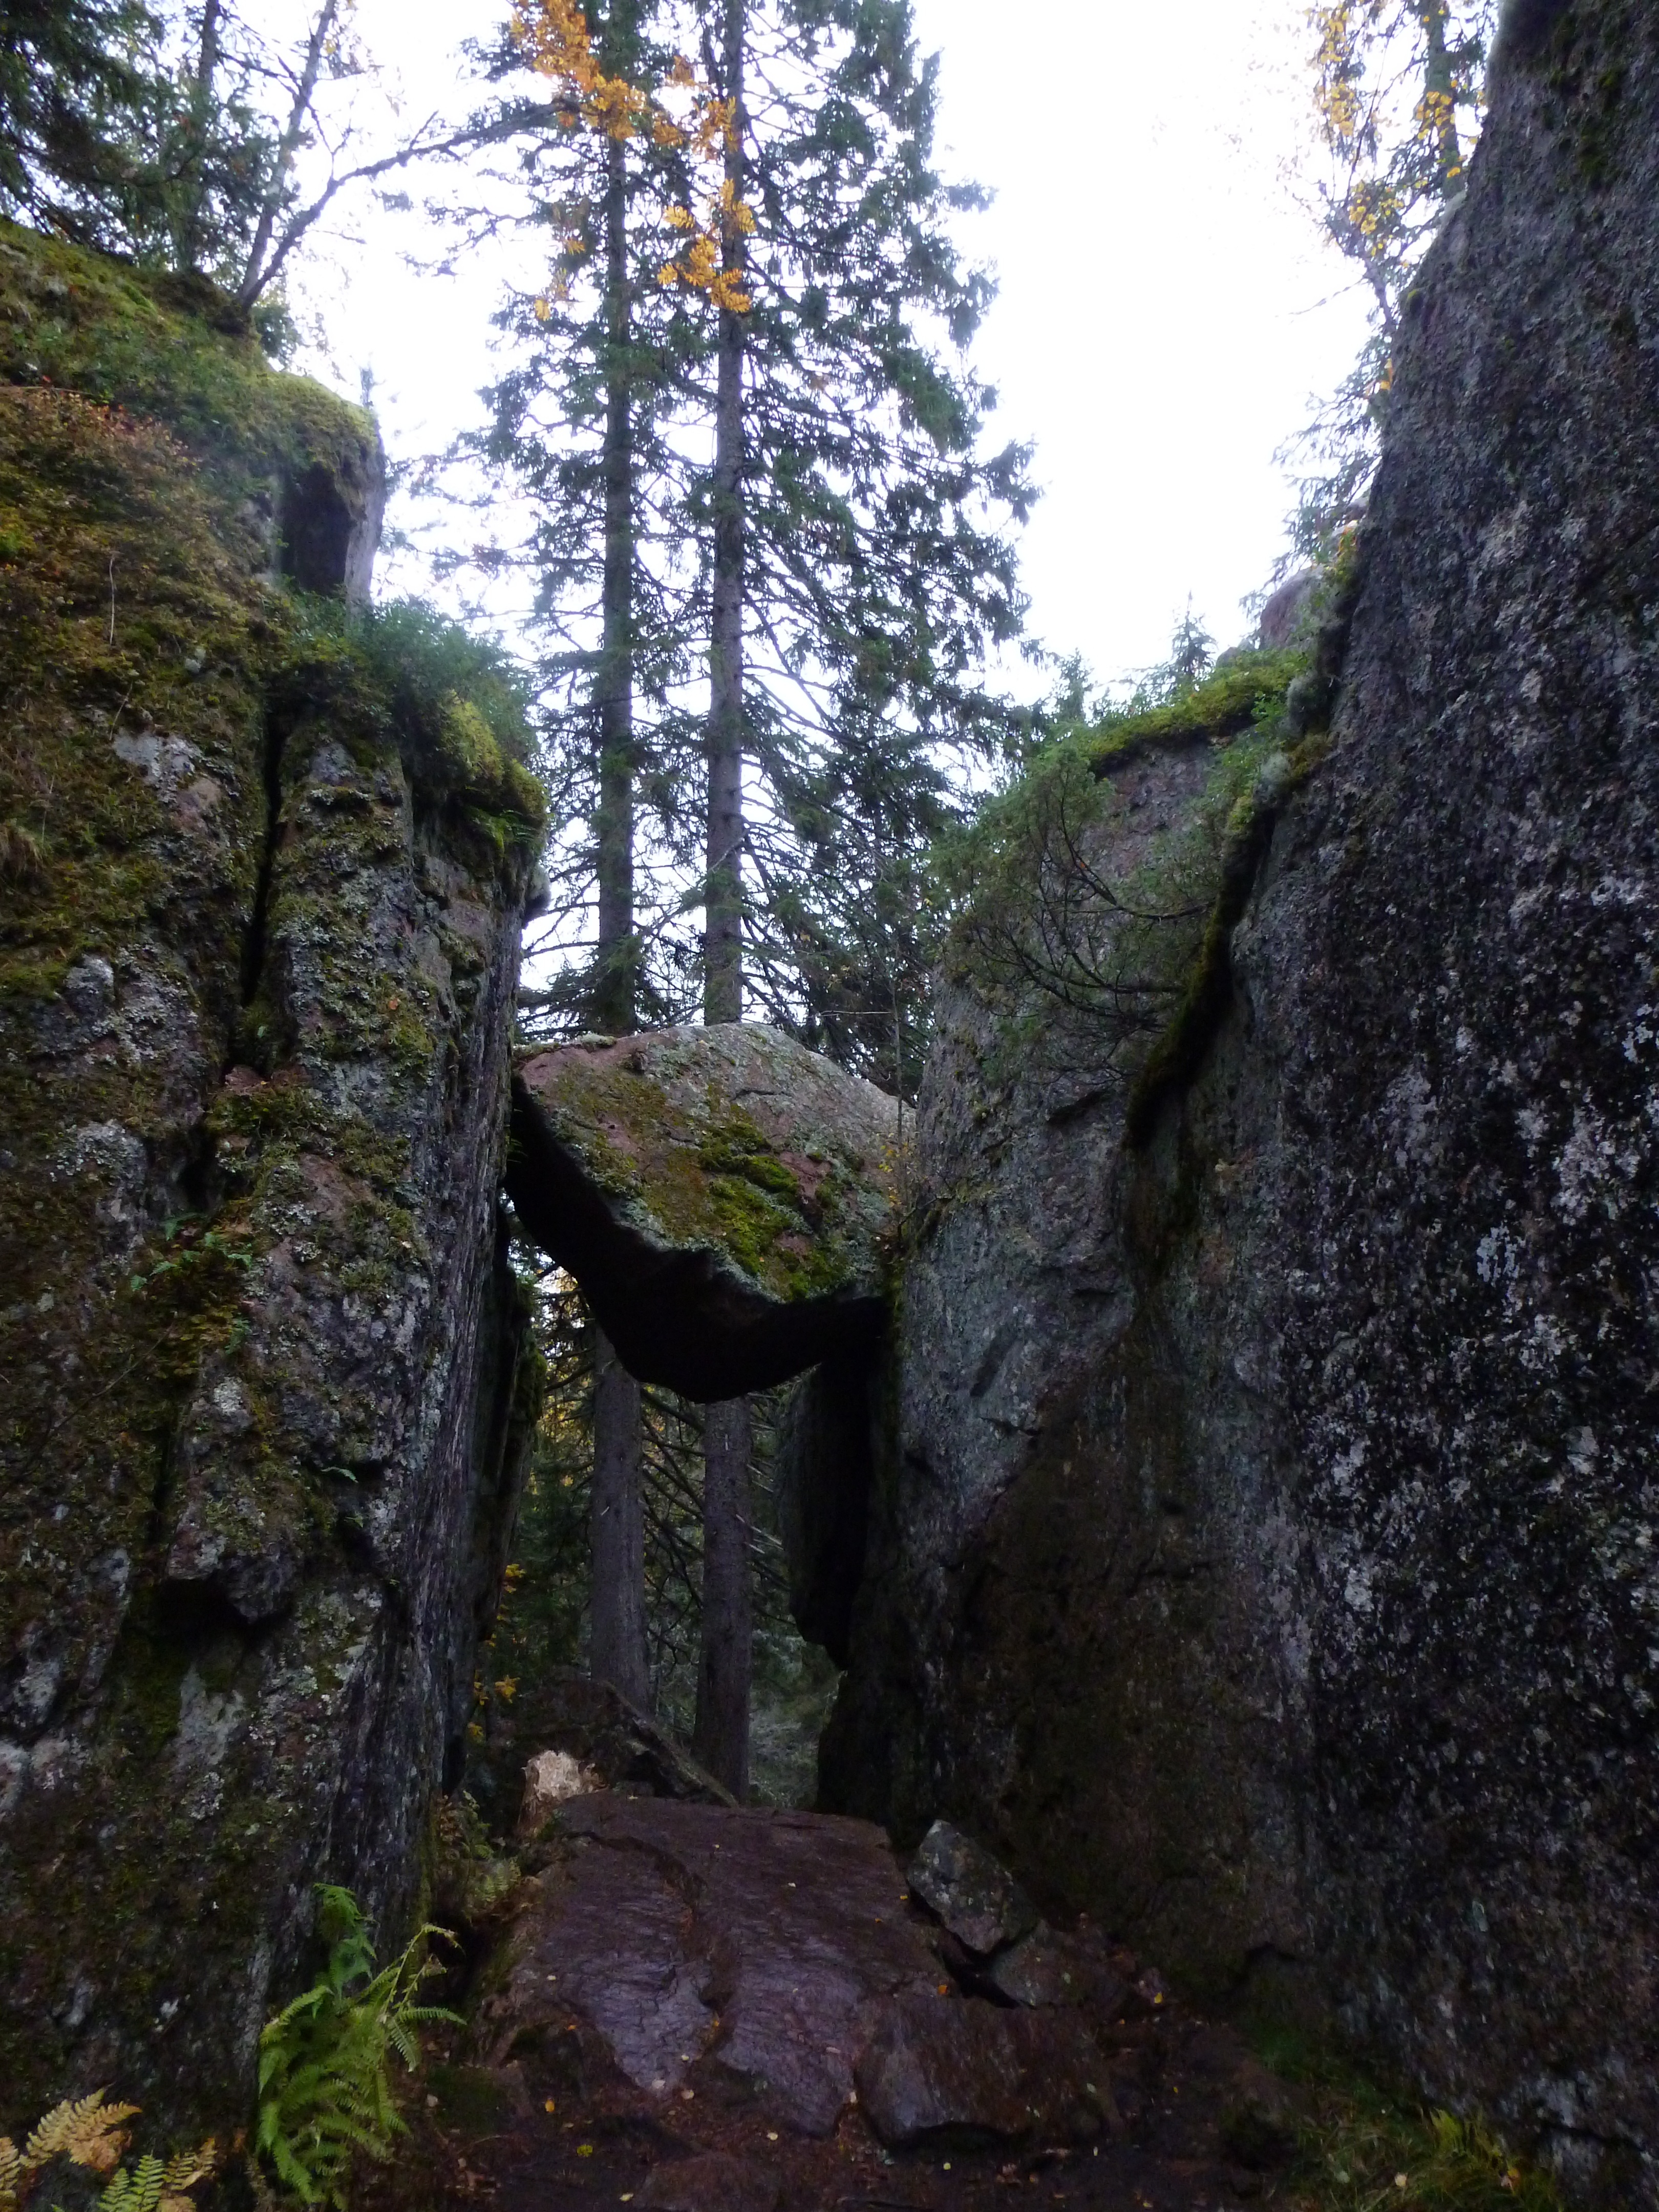
tree, forest, rock, wilderness, walking, mountain, trail, adventure, formation, cliff, hike, terrain, ridge, sweden, ravine, woodland, skuleskogen national park